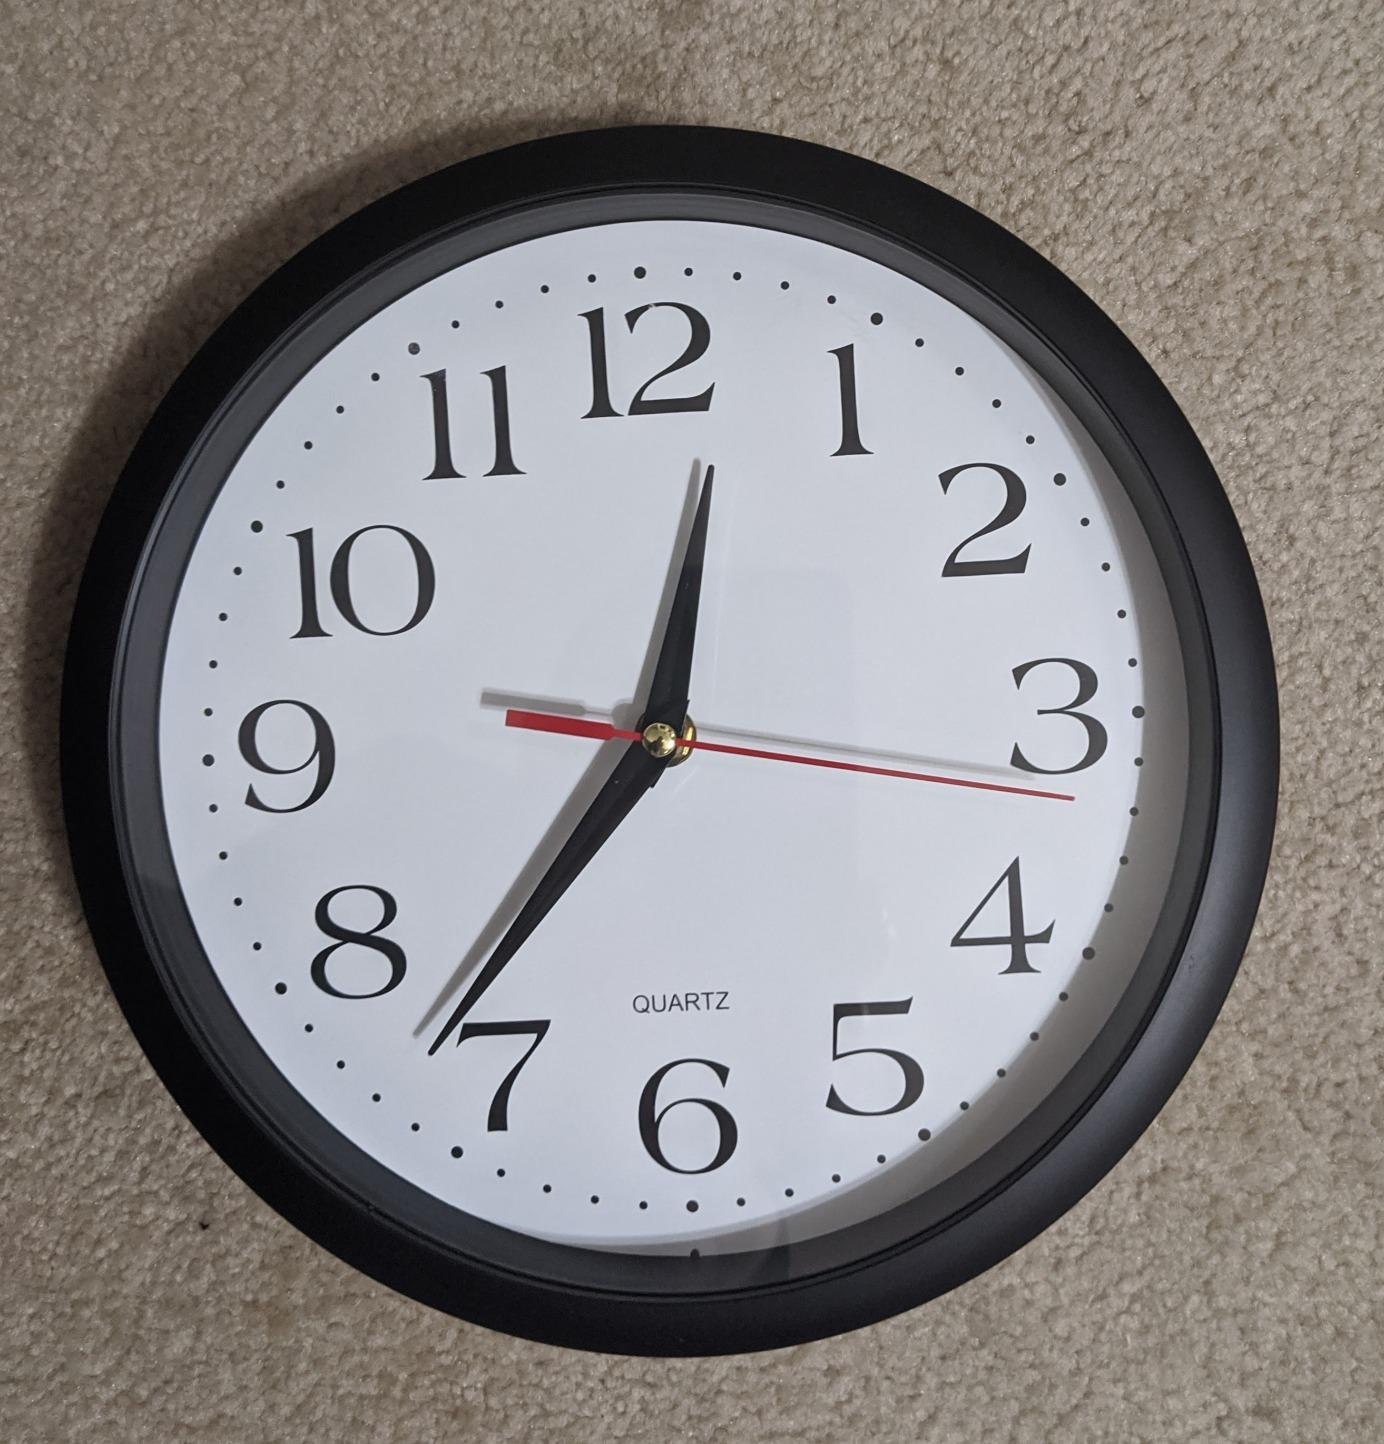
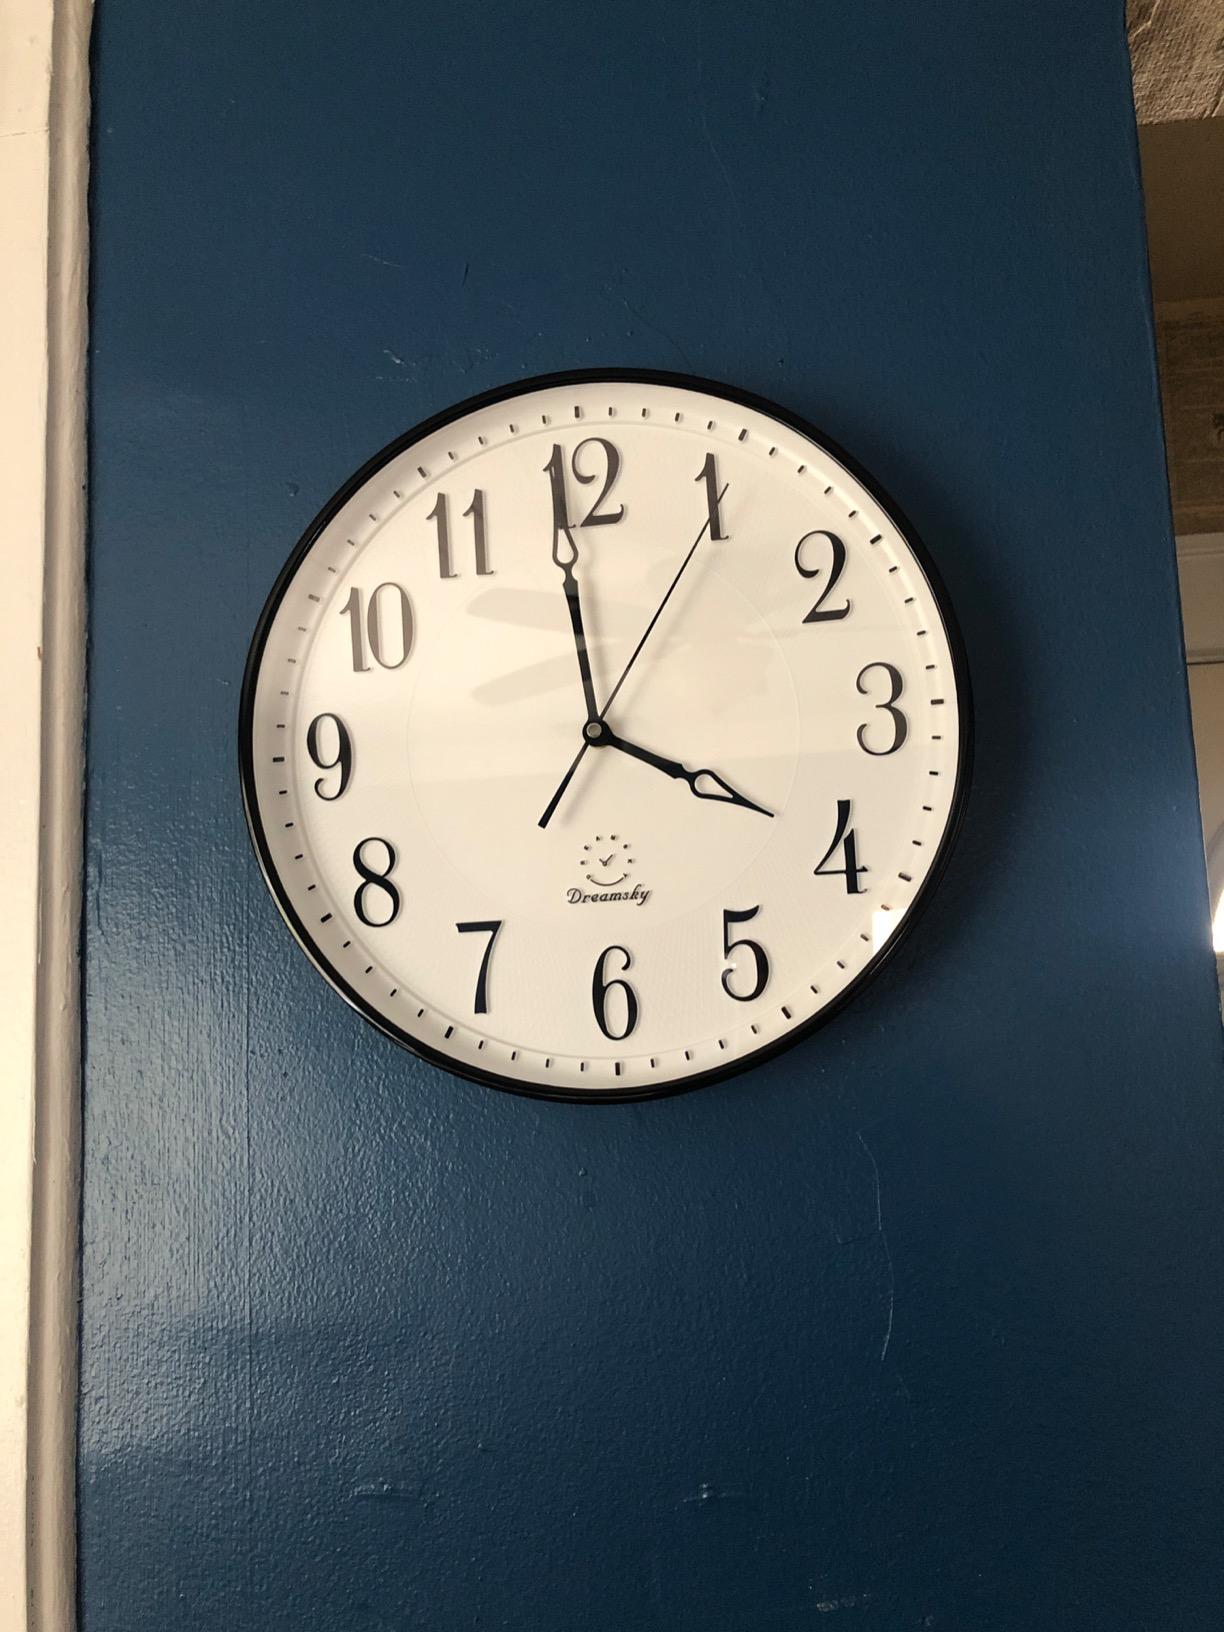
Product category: clock
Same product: no